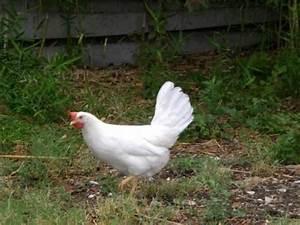
chicken